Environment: real
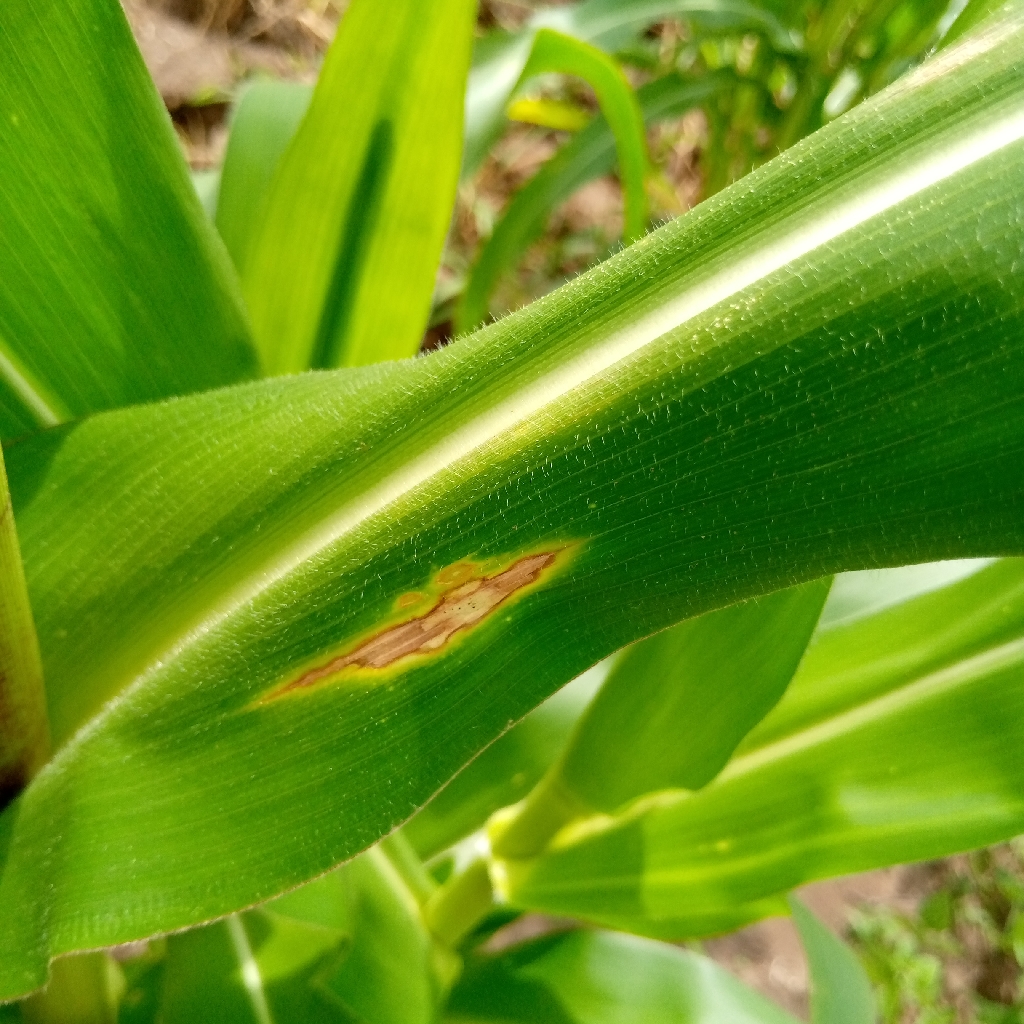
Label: northern_corn_leaf_blight